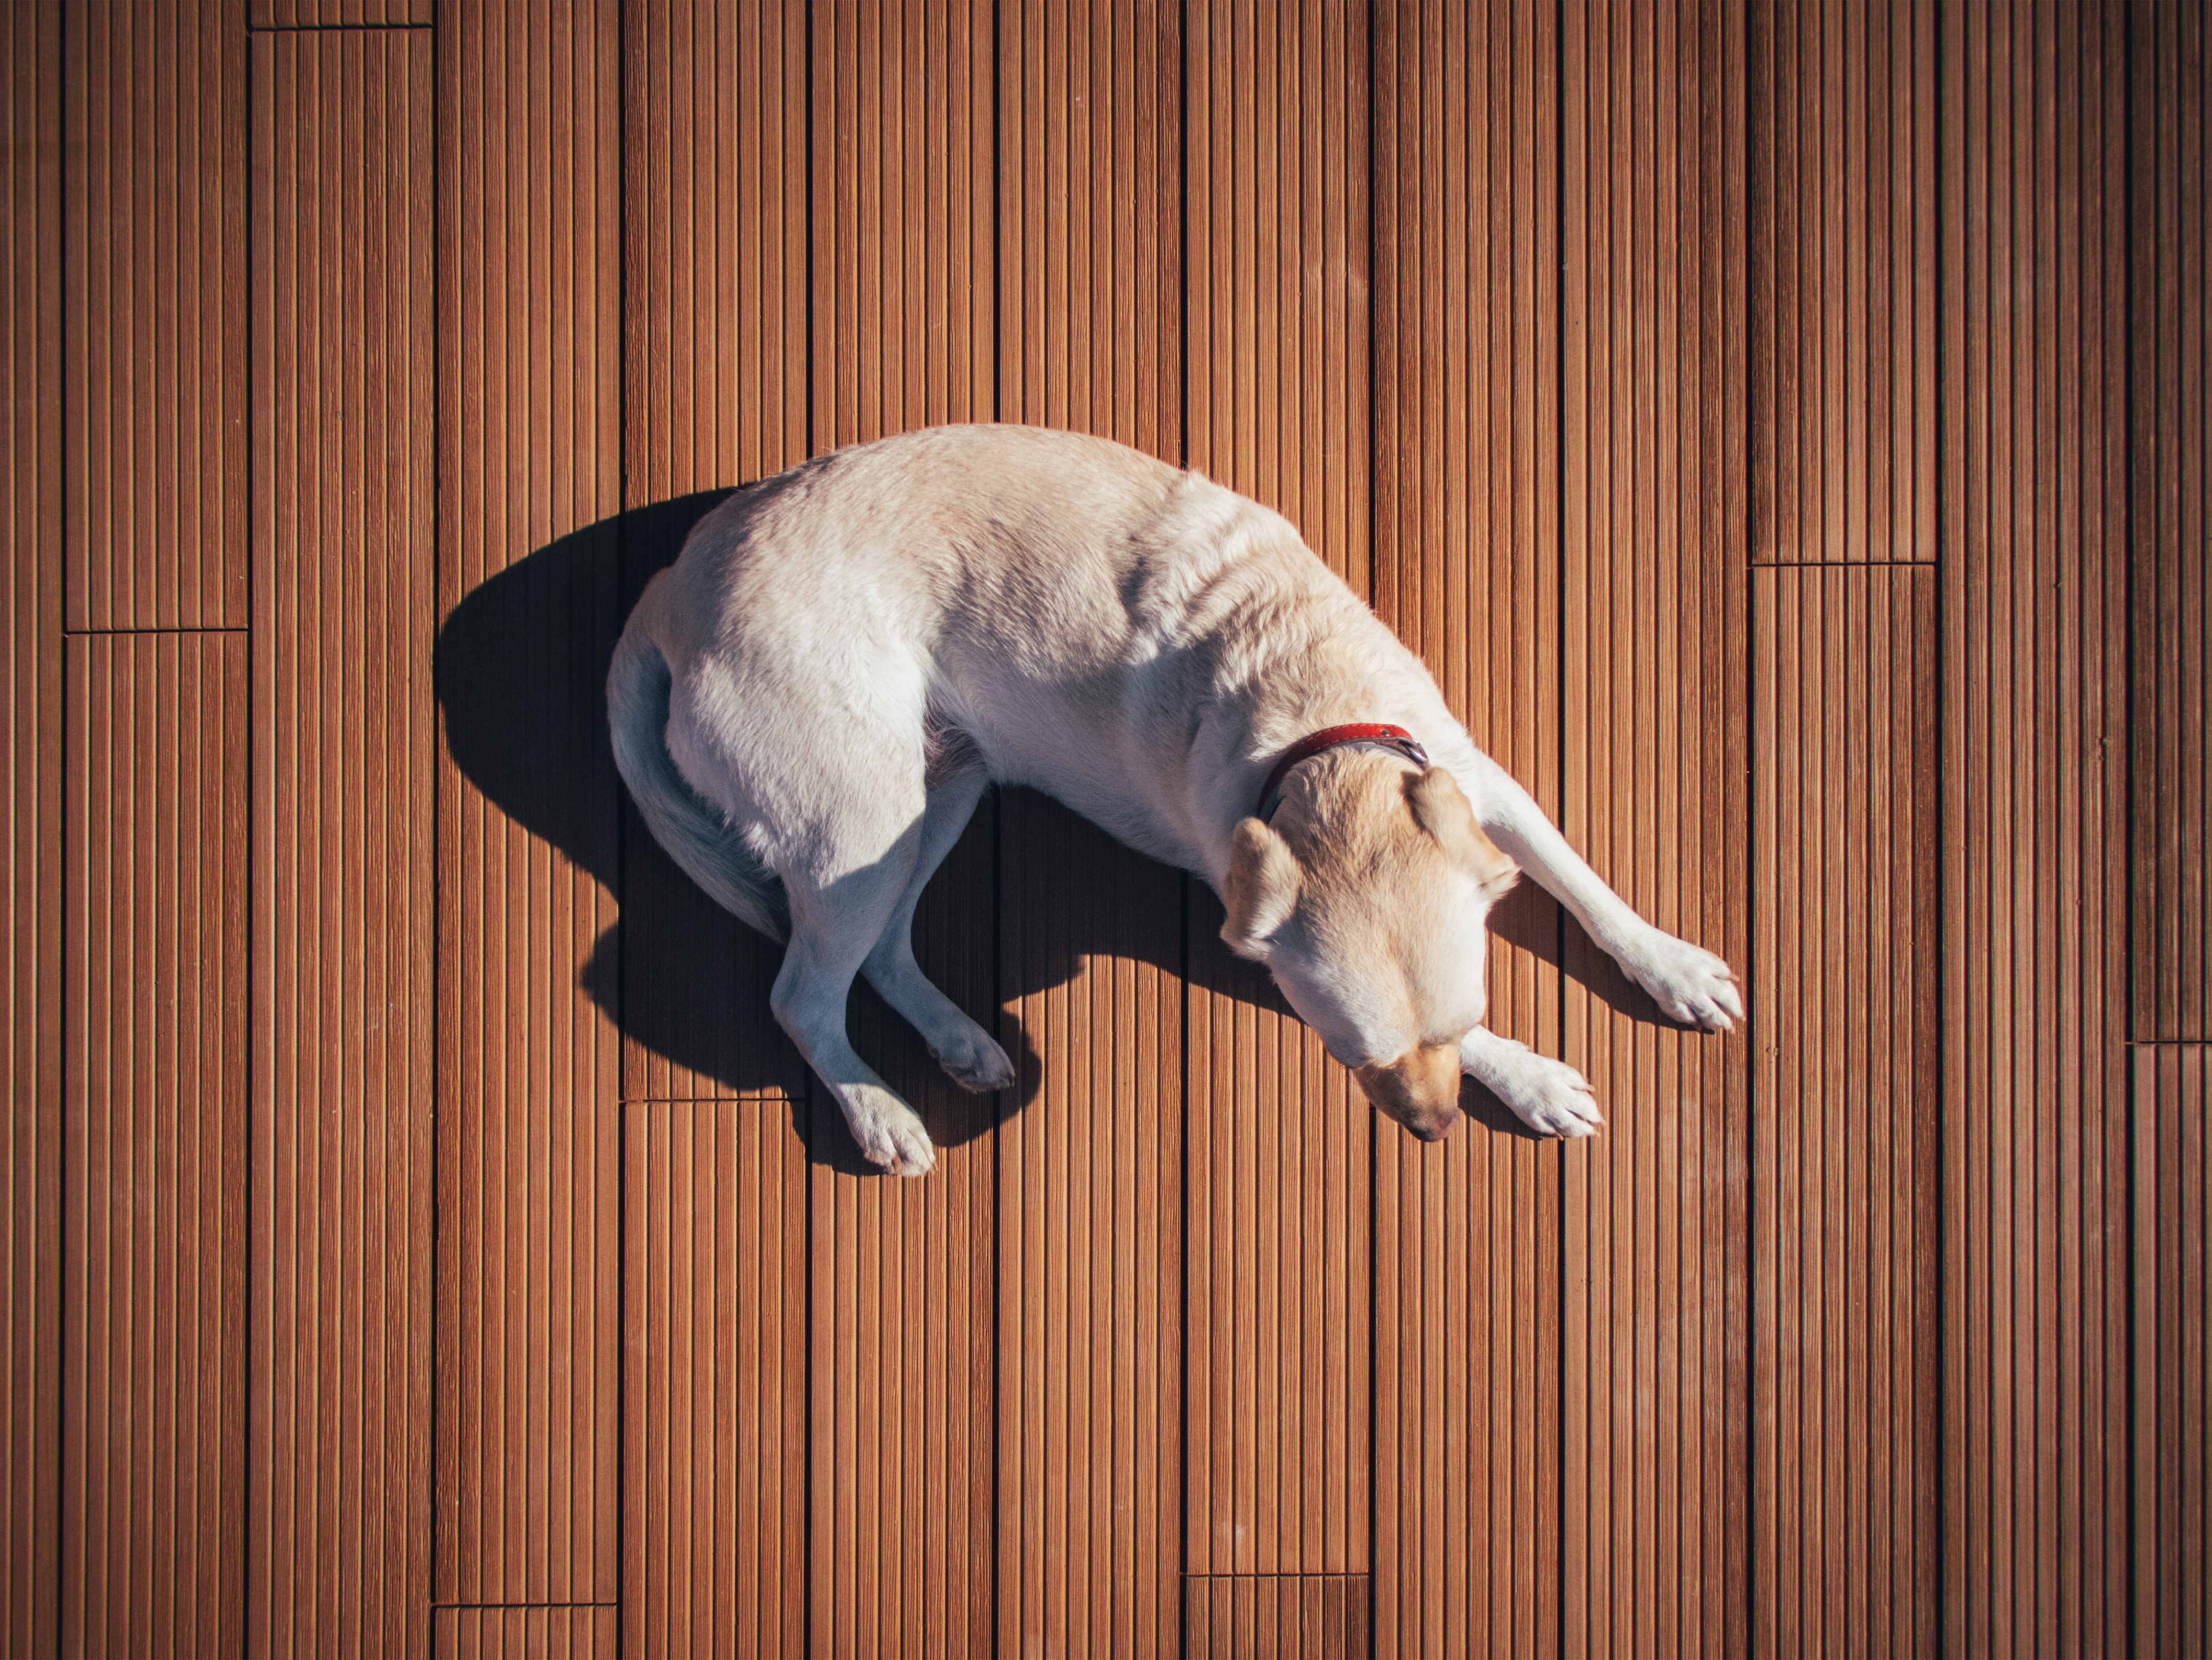
floor, home, puppy, dog, animal, cute, canine, pet, mammal, friend, boards, wooden, domestic, adorable, breed, doggy, purebred, dog like mammal